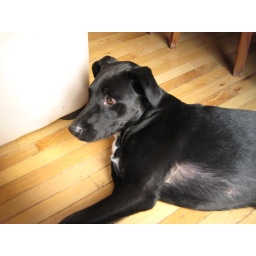
Kaze at our annual mountain house trip in Bryson City, NC.